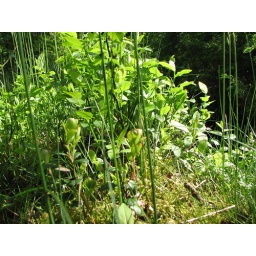
The forest floor was often covered in lingonberry and blueberry bushes, in addition to a thick, soft carpet of moss.